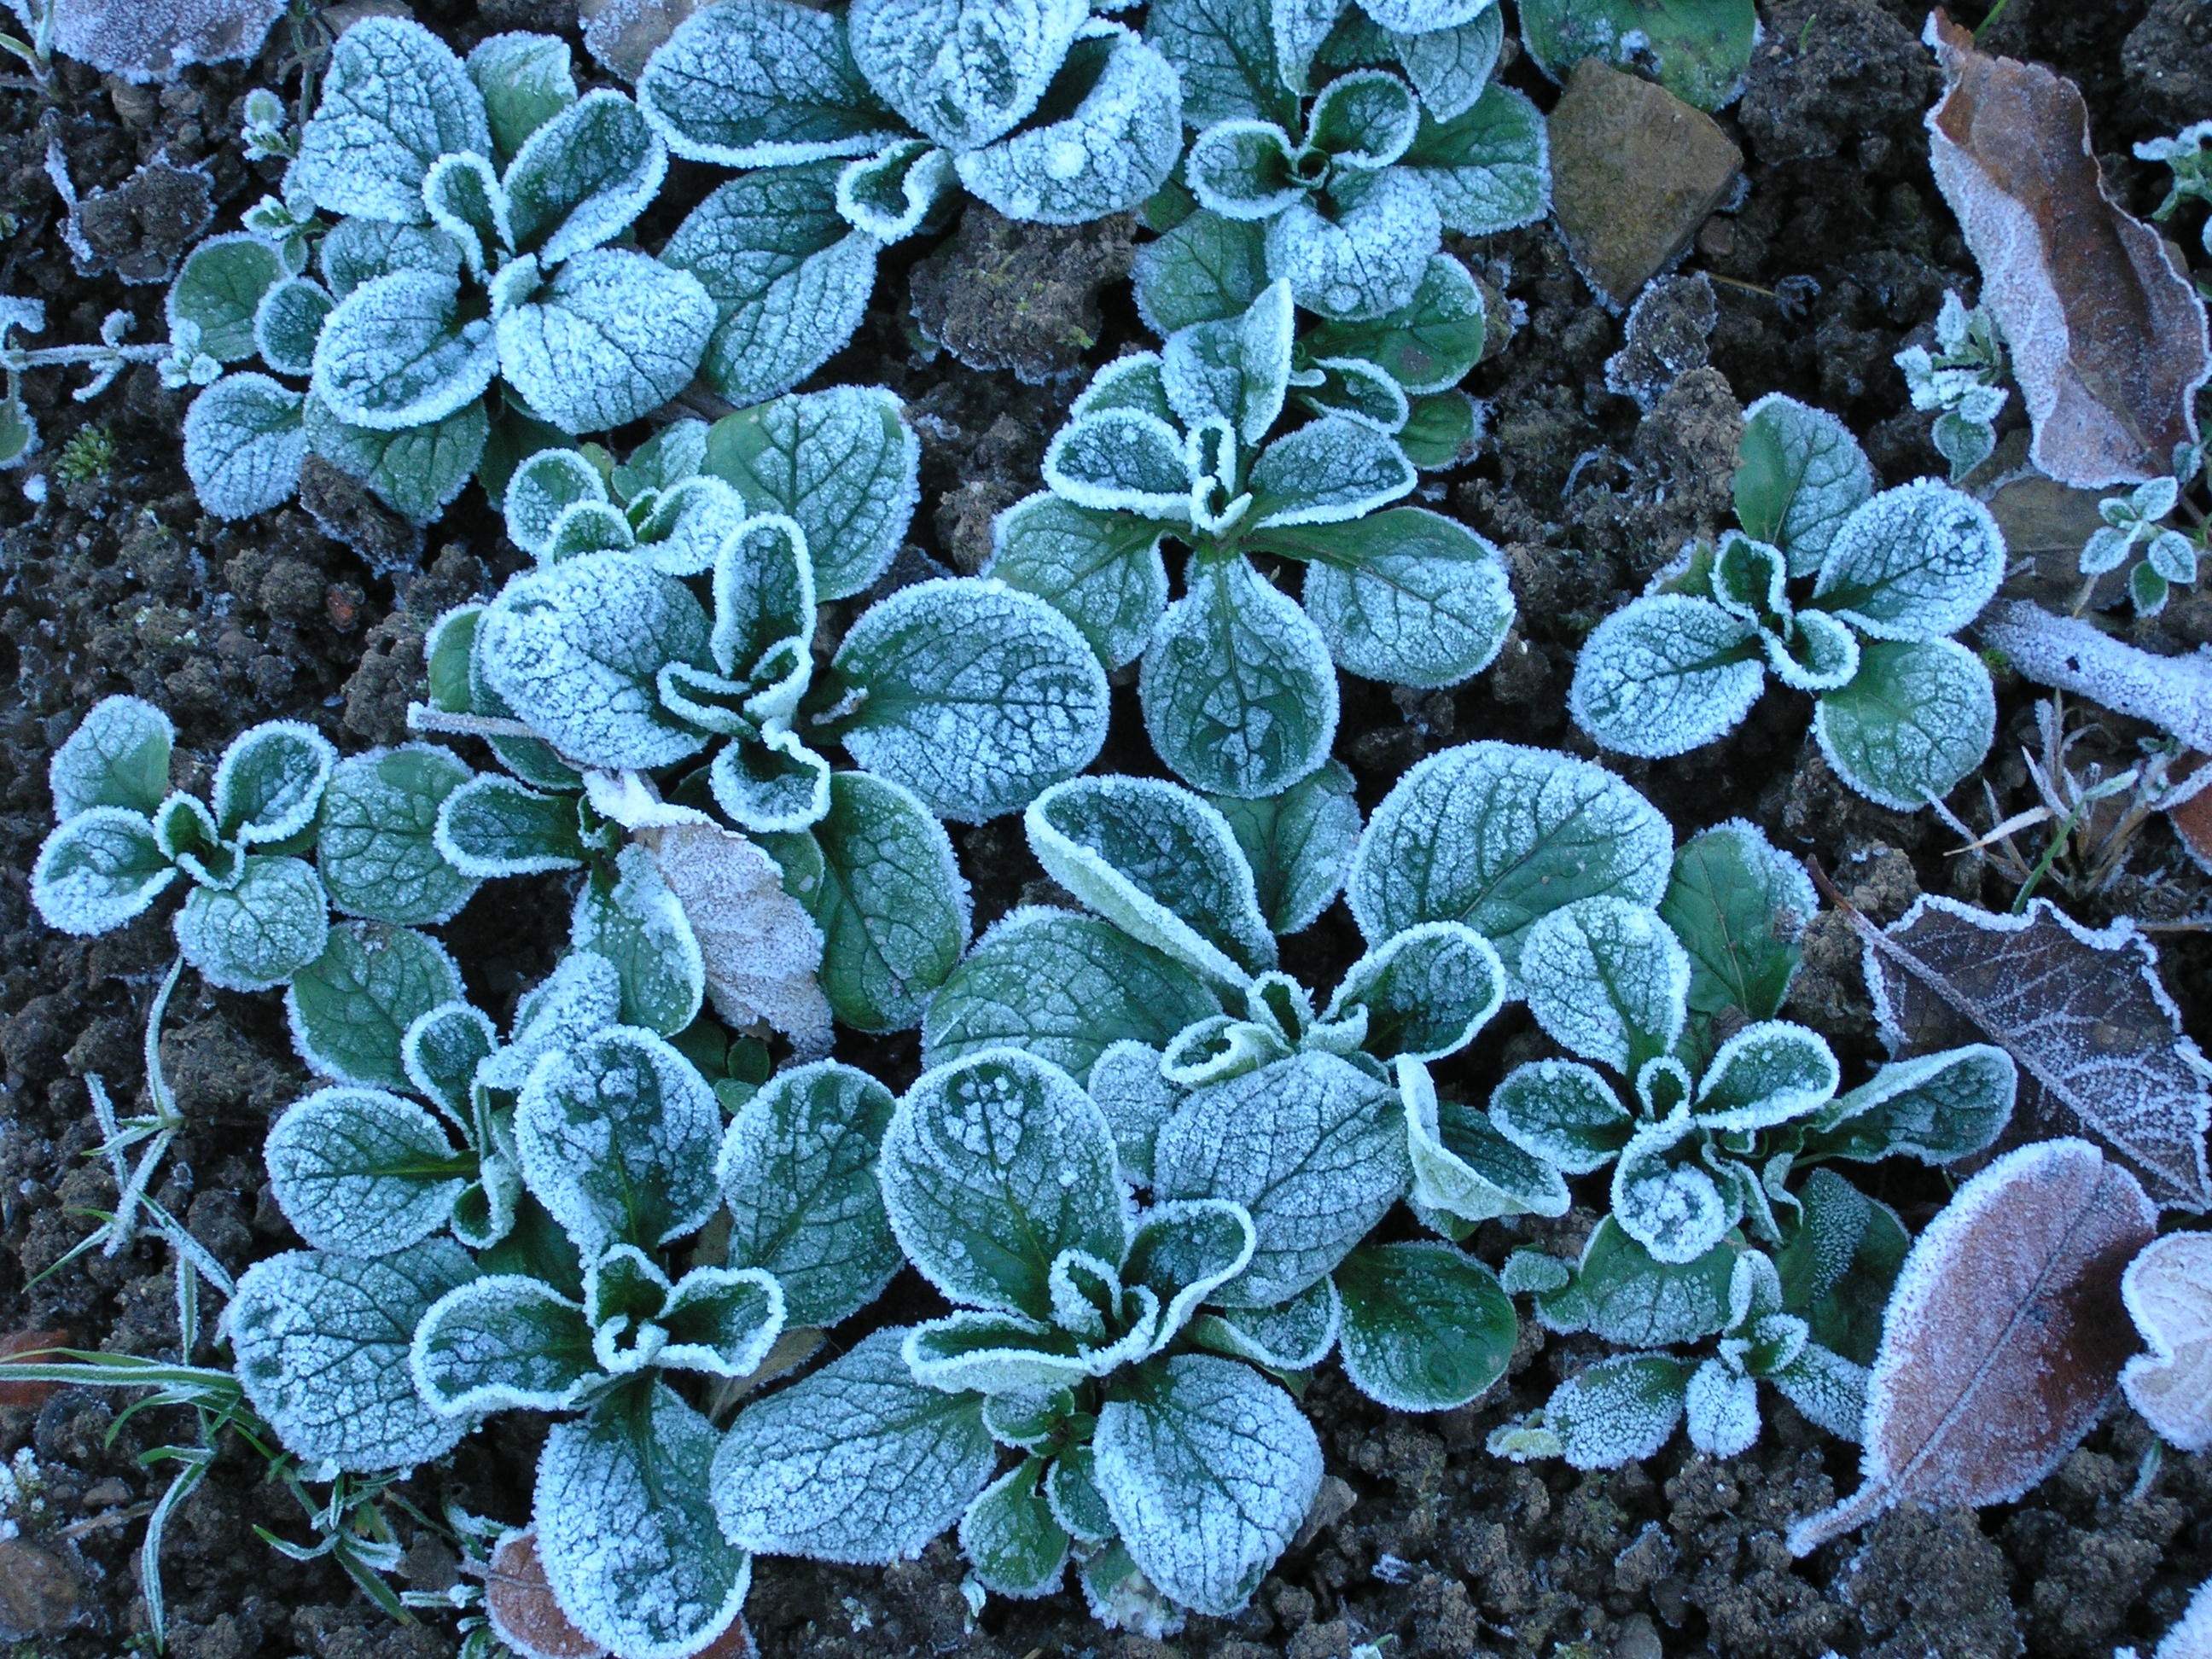
plant, leaf, flower, frost, herb, autumn, botany, flora, shrub, groundcover, viola, hoarfrost, flowering plant, annual plant, land plant, violet family